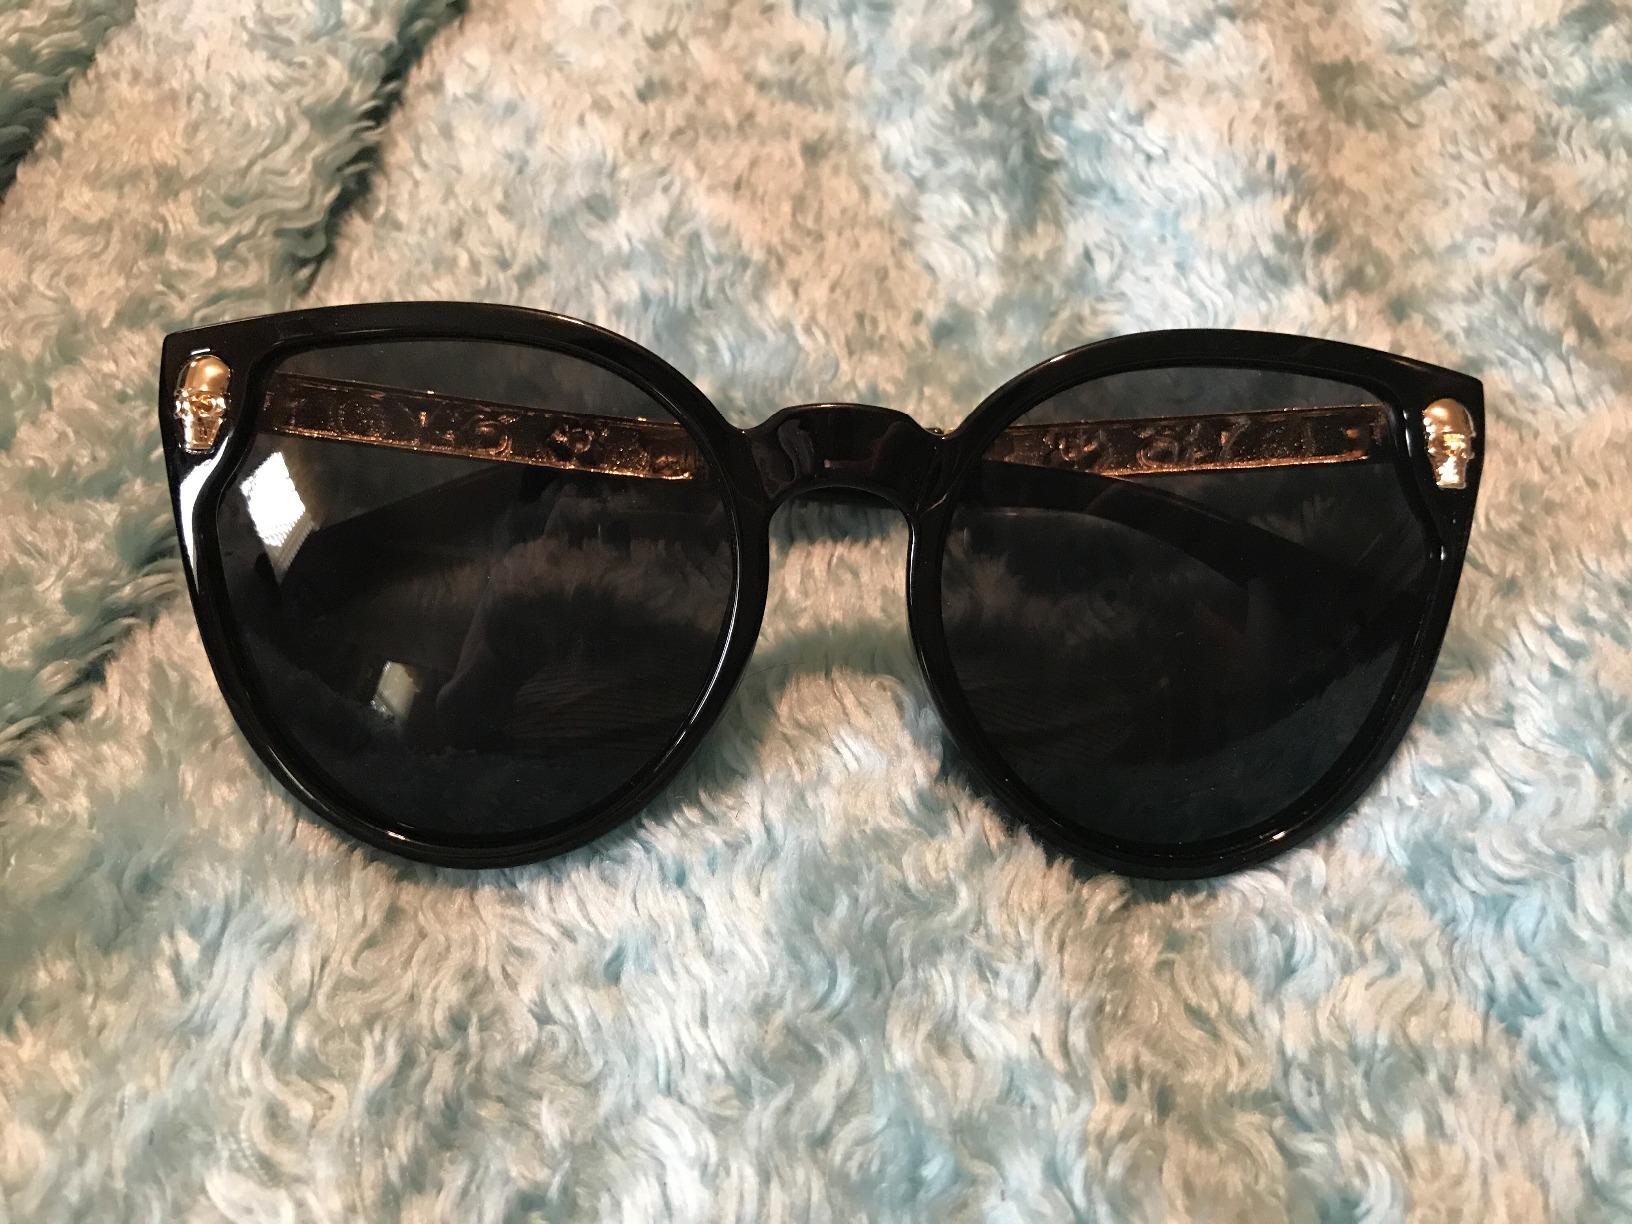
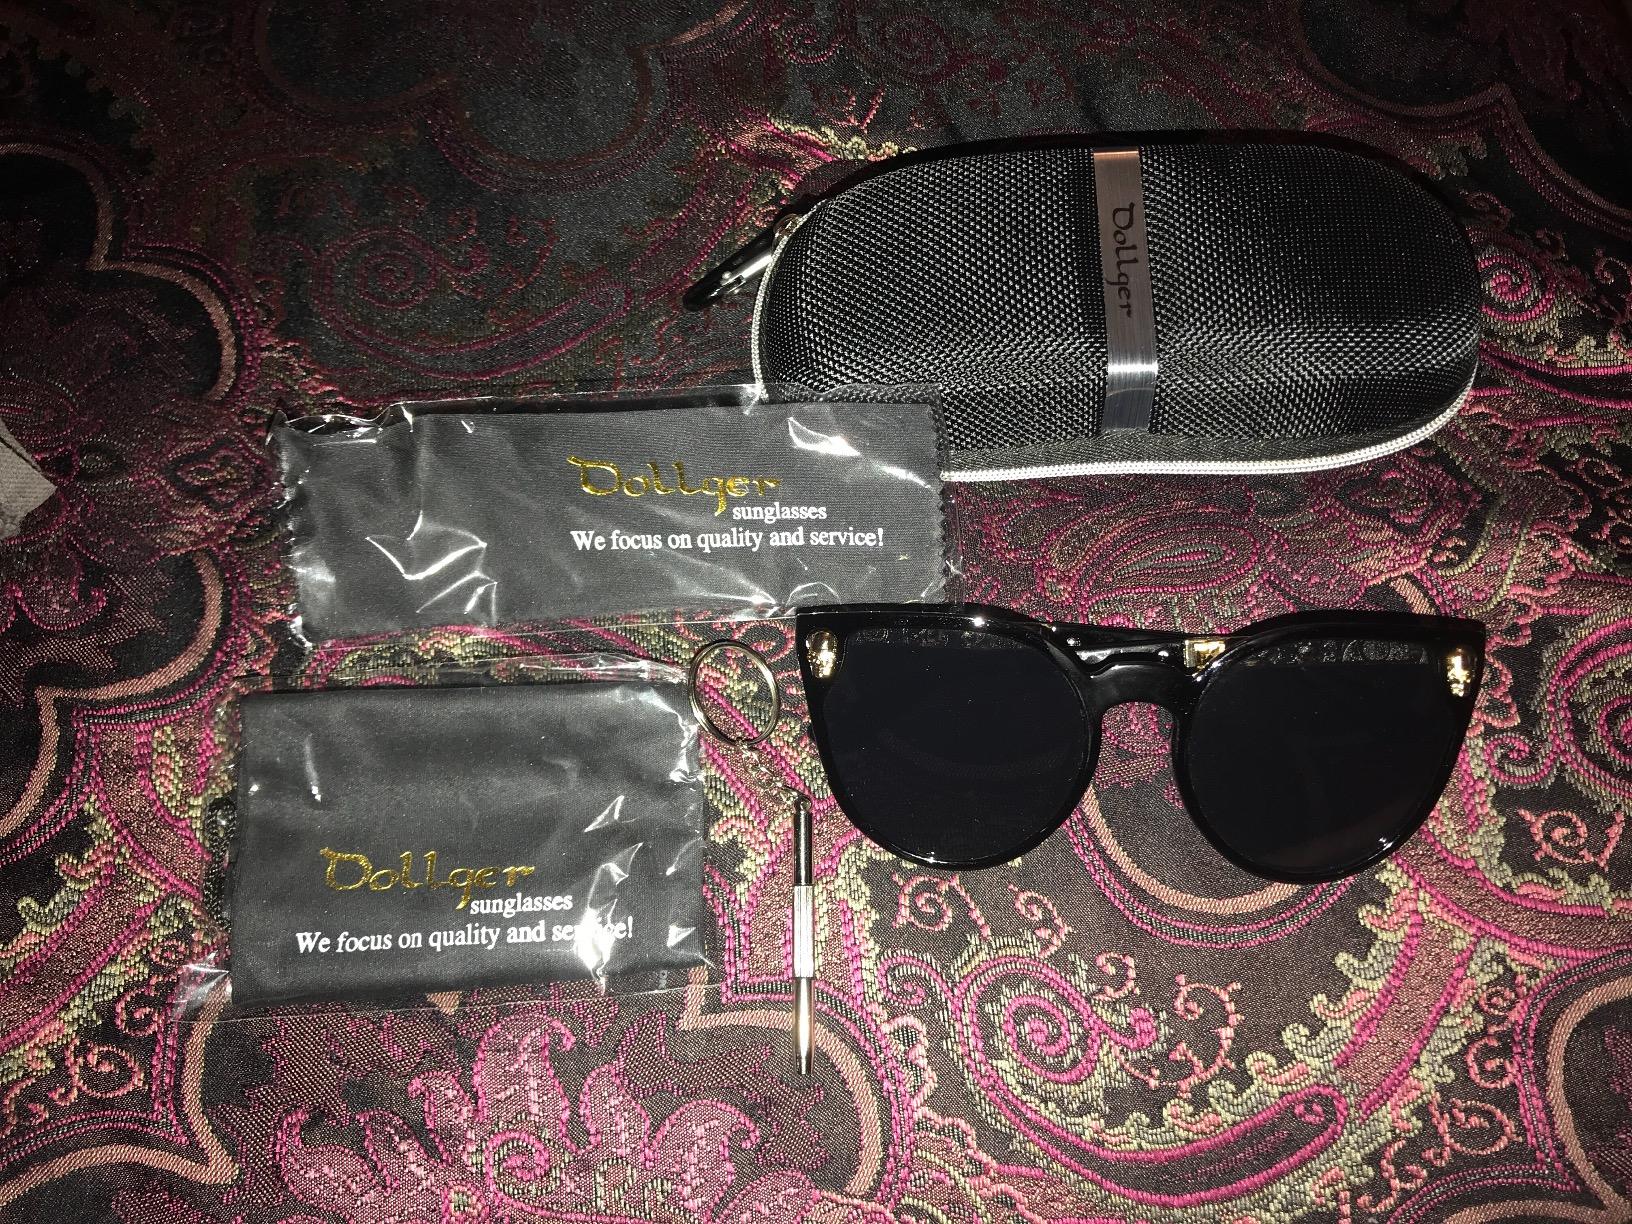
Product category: accessories_sunglasses
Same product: yes